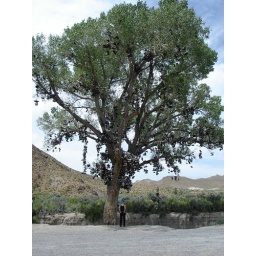
The biggest and baddest shoe tree I ever saw! (off route 50 in NV)